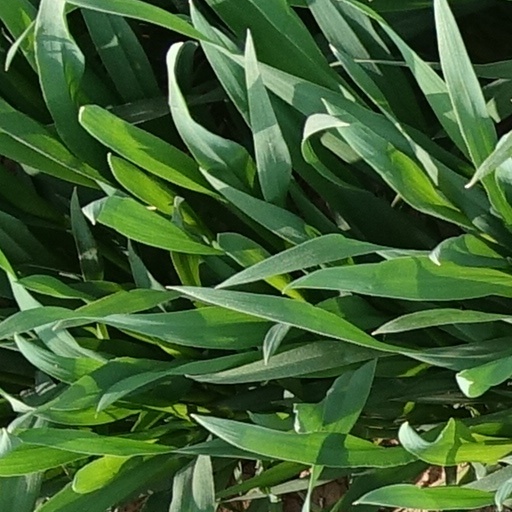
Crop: wheat